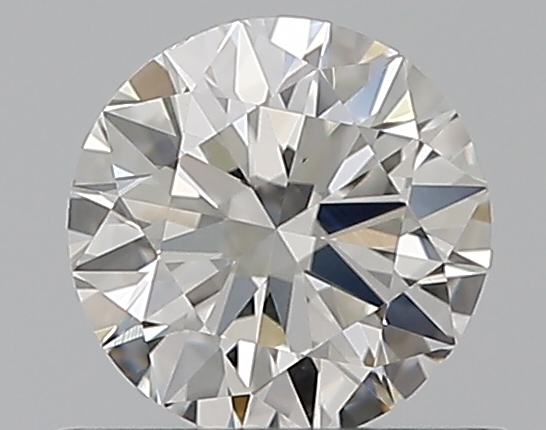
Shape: round
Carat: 0.5
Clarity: VS2
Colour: F
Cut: EX
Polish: EX
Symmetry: EX
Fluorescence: N
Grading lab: GIA
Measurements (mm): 5.07 x 5.1 x 3.1